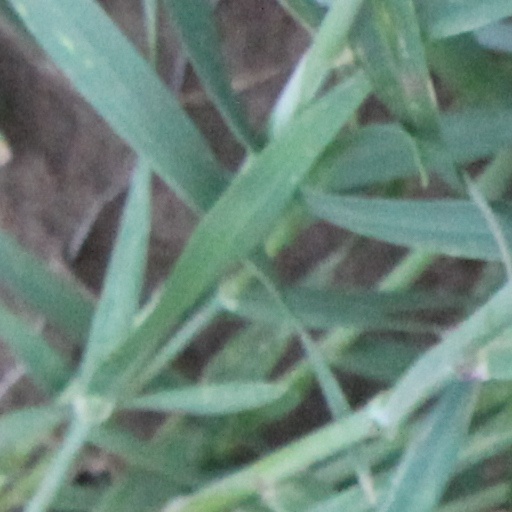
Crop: wheat